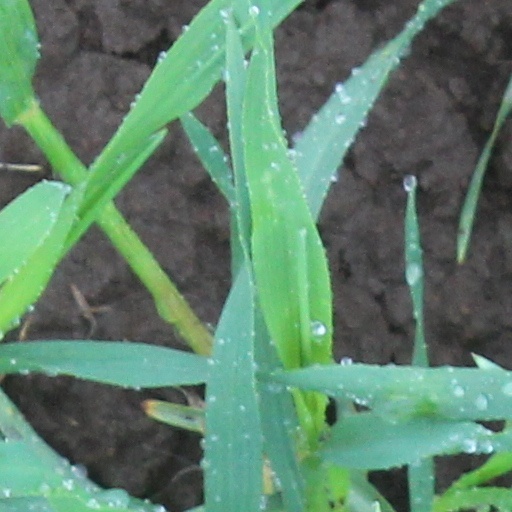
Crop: wheat